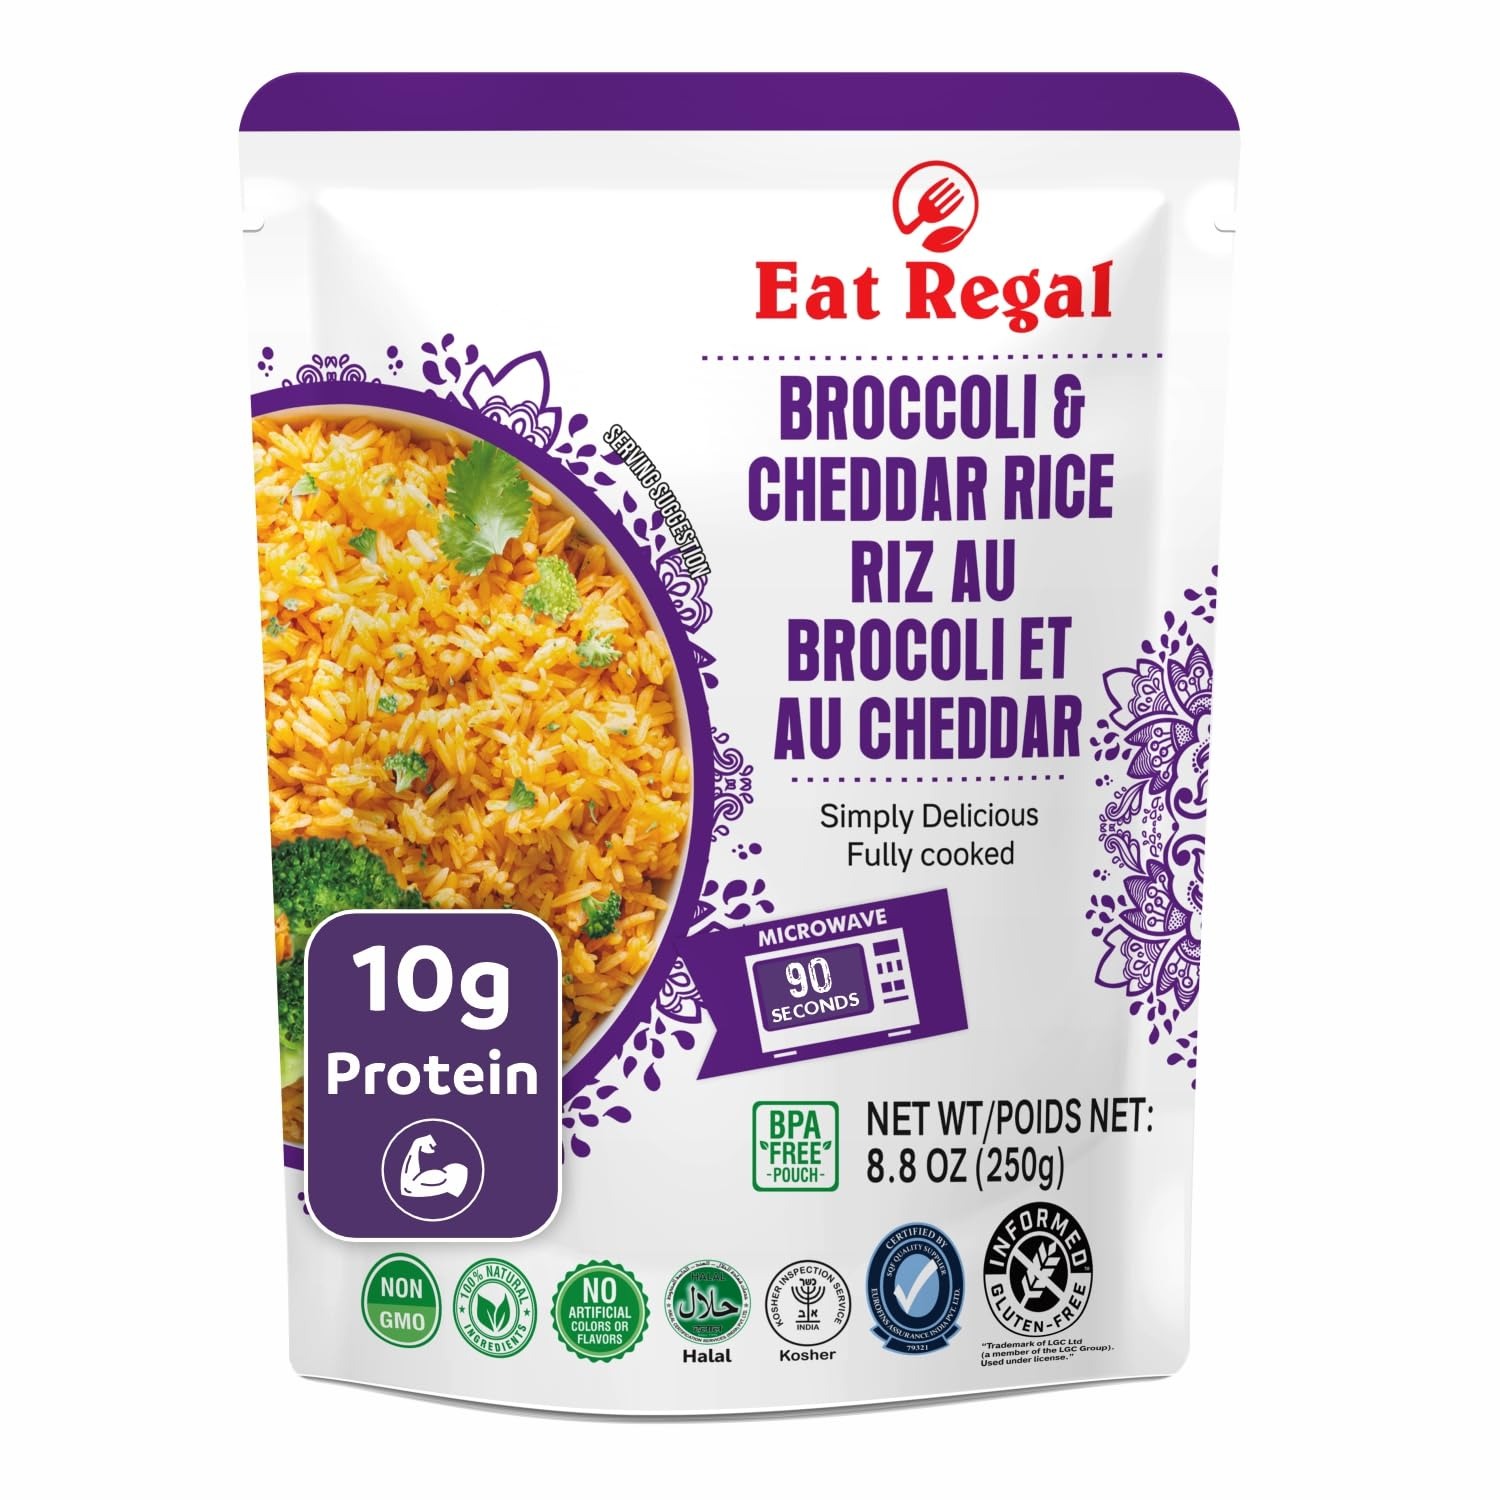
Item Name: Eat Regal Ready to Eat Broccoli & Cheddar Flavored Rice Pack of 6, 8.8 Ounce | Side Dish | Ready Rice | Quick Meal Heat and Eat | Creamy and Cheese | Easy Dinner Side
Bullet Point 1: Ready in Just 90 Seconds: Avoid compromising flavor to save time! Eat Regal's ready-to-eat Broccoli and Cheddar Rice only requires 90 seconds in the microwave, making it the ideal choice for hectic days when you need a nourishing side dish.
Bullet Point 2: Rich Cheddar Flavor with Fresh Broccoli: This recipe combines cheddar cheese and broccoli in the ideal proportions for a stuffed, creamy supper. This dish combines real cheddar, mozzarella, and broccoli with long-grain white rice to create a satisfying and delectable dish.
Bullet Point 3: Made with Only Natural Ingredients: Eat Regal uses the best, so you can be sure of that. This rice is made entirely of natural ingredients, is non-GMO, and free of artificial colors and flavors, so you can be sure you're giving your family a healthy and wholesome meal.
Bullet Point 4: Dietary-friendly and conscious of health: This broccoli and cheddar rice is devoid of cholesterol, added sugar, and trans fat and is suitable for halal and kosher diets. It's a tasty and nutritious option for every person placed at the table.
Bullet Point 5: Versatile Meal Option: This prepared dish can serve as a basis for a number of different meals in addition to being a versatile dish served on its own. Eat Regal's Broccoli and Cheddar Rice is a flexible and easy option that goes well with salads or main courses.
Product Description: Meet Eat Regal Ready-to-Eat Microwavable Broccoli and Cheddar Rice, the perfect solution for anyone who craves an easy home-cooked meal without sacrificing flavor or substance. The heartiness of long-grain white rice, the richness of creamy cheddar cheese, and the freshness of real broccoli come together in this 90-second meal. Made with additional mozzarella cheese, onion, yeast, and a hint of turmeric, every bite is bursting with flavor and comfort. This meal is designed to be the ultimate life hack, giving you a pre-prepared, delicious dish in under two minutes. All you need to do is tear open the BPA-free pouch, microwave it for 90 seconds, and enjoy. Whether you're too busy to cook or just want an easy, nutritious meal, this rice is the perfect solution. Eat Regal’s Broccoli and Cheddar Rice is made with 100% natural, Grade-A ingredients. It’s non-GMO, gluten-free, and free from harmful additives, ensuring your family gets only the best. It’s halal, kosher, and fits well with dietary preferences that require zero trans fats, no added sugar, and cholesterol-free options. This is a guilt-free indulgence you can enjoy at any time. Versatility is one of its best features. Not only is it a perfect standalone dish, but it also pairs wonderfully with chicken, vegetables, salads, or as part of your favorite recipes. With 6 pouches per pack, you’ll always have a quick meal option on hand. The Broccoli and Cheddar Rice variety is ideal for those with a busy lifestyle. Whether for lunch, dinner, or any other time of day, it’s a meal solution that fits easily into your routine and keeps everyone satisfied.
Value: 52.8
Unit: Ounce

Price: 9.9